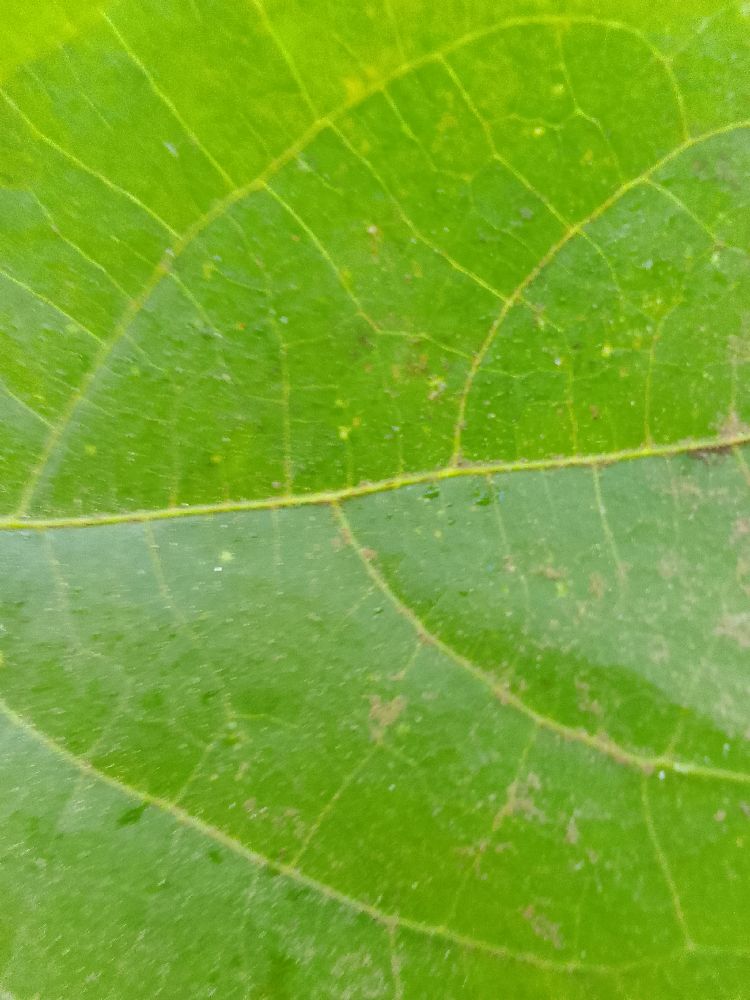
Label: healthy